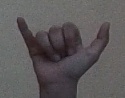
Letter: ya